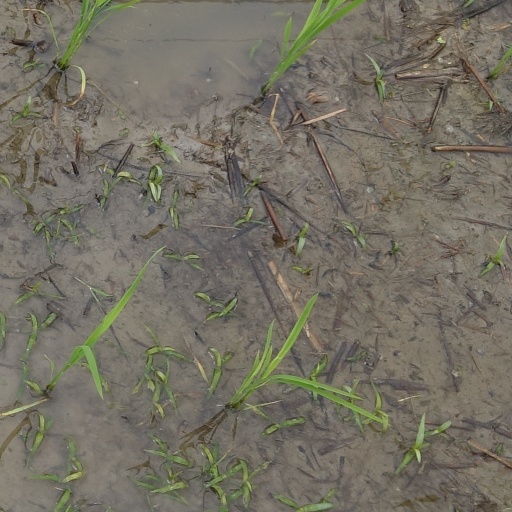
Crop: rice